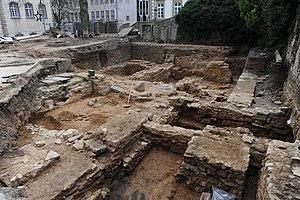
Luxembourg Ville, place Guillaume II
Sabine Barles est professeure et chercheuse, urbaniste - prospectiviste, ingénieure en génie civil, spécialisée dans l’étude du « métabolisme urbain », de l'écologie territoriale et des « trajectoires socio-écologiques » des sociétés urbaines sur le long terme, notamment aux échelles administratives, par exemple des régions et départements. Pour ses recherches, elle étudie les techniques et ingénierie urbaines, les environnements urbains, la gestion, les destinations et valorisations des déchets urbains « excréta urbains » y compris, l’appel des villes aux ressources alimentaires et énergétiques de plus lointaines et sources de dépendances et d’augmentation des empreintes des zones urbanisées. Elle s’appuie ou s’est appuyée sur les concepts de l’écologie territoriale, sur l’histoire des techniques urbaines, sur l’histoire de l’environnement urbain et de ses mobilités pour étudier les trajectoires, les régimes et les transitions socio-écologiques qui se produisent dans les systèmes urbains. Son approche est donc à la fois rétrospective et prospective, et elle s’inscrit dans l’étude de la coévolution homme-nature et donc dans le champ des anthroposystèmes et de l’anthropocène.